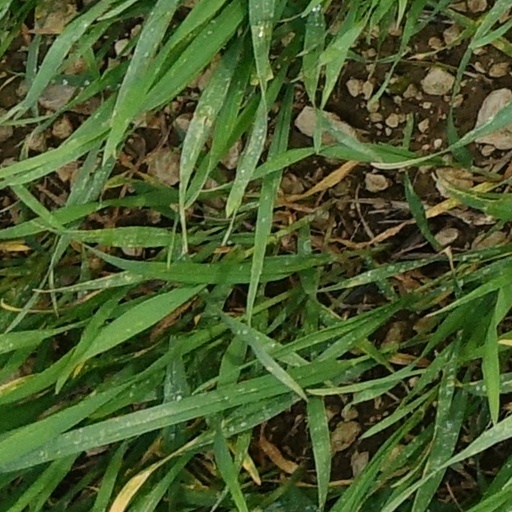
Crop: wheat